James Menefee

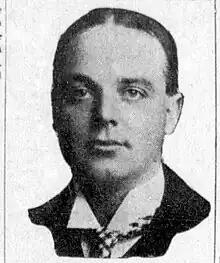

James A. Menefee (1868 or 1869 – February 19, 1927) was an American politician who served as the first Oklahoma State Treasurer from 1907 to 1911. Menefee was active in politics in both Oklahoma Territory and later Oklahoma. He served in the Oklahoma Territorial Senate in 1905 and was the first treasurer of the Oklahoma Democratic Party after Oklahoma statehood.